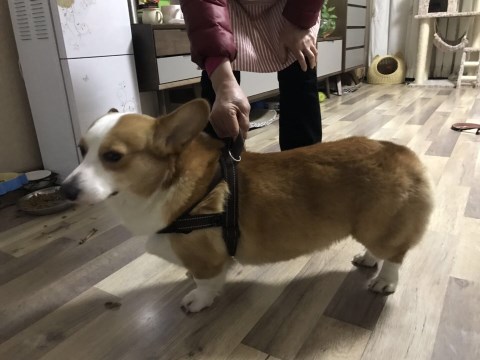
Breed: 2909-n000116-Cardigan